Oleg Belaventsev

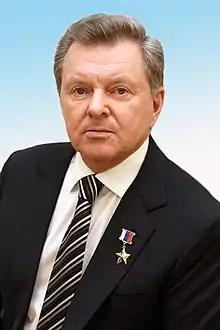
Official portrait, 2016

Oleg Yevgenyvich Belaventsev (born 15 September 1949) is a Russian military figure and statesman. He has the military rank of Vice-admiral and the federal state civilian service rank of 1st class Active State Councillor of the Russian Federation.